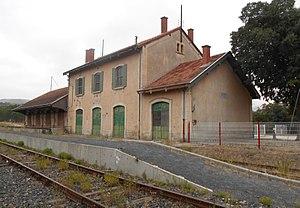
La gare d'Estagel est une gare ferroviaire française de la ligne de Carcassonne à Rivesaltes, située sur le territoire de la commune d'Estagel, dans le département des Pyrénées-Orientales, en région Occitanie.